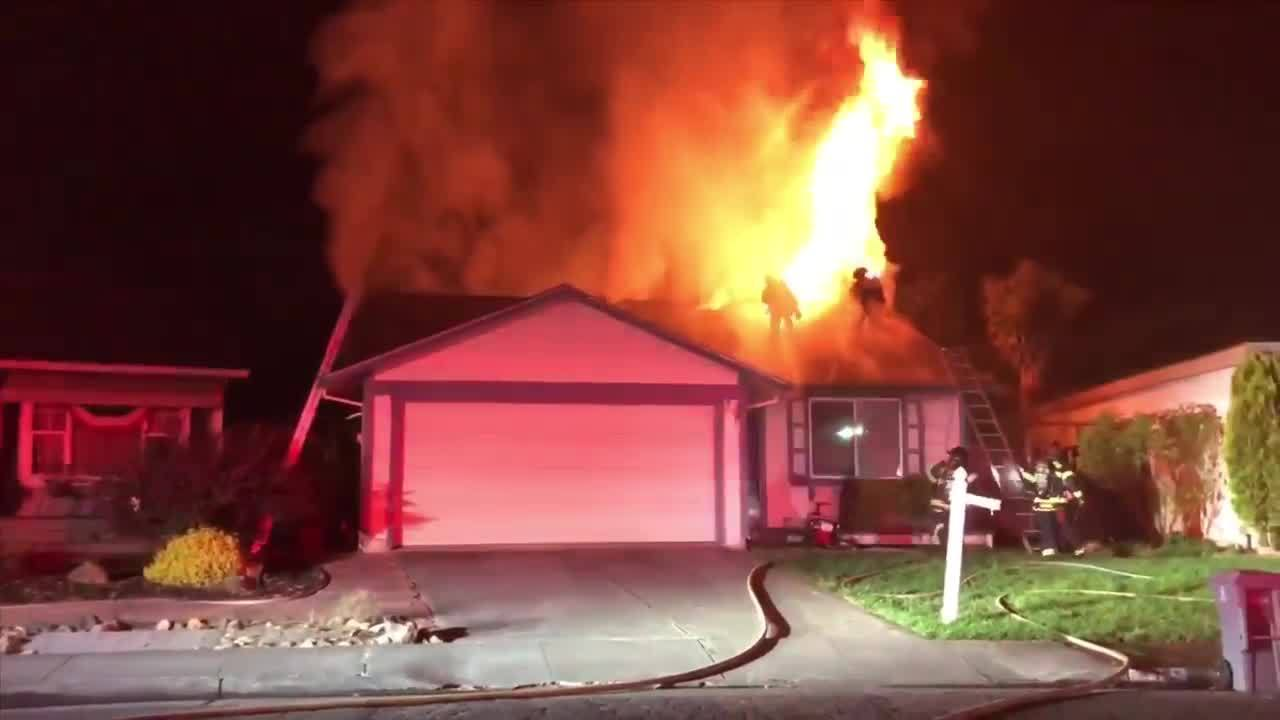
Fire: yes
Smoke: yes